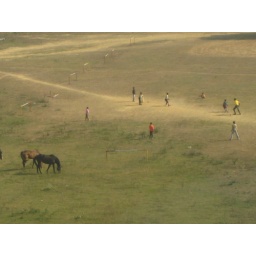
children play cricket in a horse field